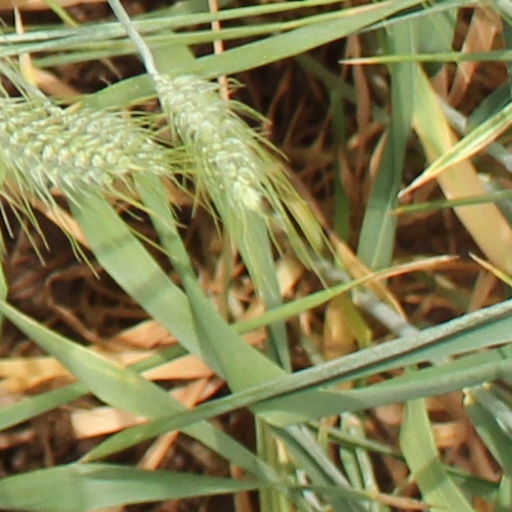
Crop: wheat